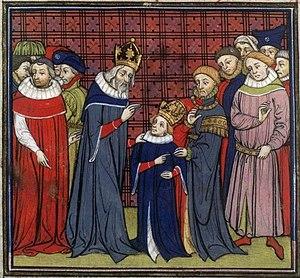
Charlemagne et son fils, Louis le Pieux. Grandes Chroniques de France, Paris (BnF Français 73, fol. 128v).
Les Carolingiens forment une dynastie de rois francs qui régnèrent sur l'Europe occidentale de 751 jusqu'au Xᵉ siècle.
Vita Hludovici ou Vita Hludovici Imperatoris est une biographie anonyme de Louis le Pieux, empereur d'Occident et roi des Francs de 814 à 840.
La période iconoclaste de l’Empire byzantin est une période qui s’étend de 726 à 843. Pendant environ une centaine d’années, les empereurs byzantins iconoclastes interdisent le culte des icônes et ordonnent la destruction systématique des images représentant le Christ ou les saints, qu’il s’agisse de mosaïques ornant les murs des églises, d’images peintes ou d’enluminures de livres.
La vallée de Villé, ou val de Villé, est situé dans le département du Bas-Rhin et compte environ 10 300 habitants. Villé en est le bourg principal, chef-lieu et centre névralgique de la vallée.
Le 2 avril est le 92ᵉ jour de l'année du calendrier grégorien, le 93ᵉ en cas d'année bissextile. Il reste 273 jours avant la fin de l'année.
Louis Iᵉʳ dit « le Pieux » ou « le Débonnaire », né en 778 à Cassinogilum et mort le 20 juin 840 à Ingelheim, près de Mayence, est roi d'Aquitaine jusqu'en 814, puis empereur d'Occident de 814 à sa mort en 840. Il est le fils de Charlemagne et de Hildegarde de Vintzgau.
Les Enfances Guillaume est une chanson de geste médiévale qui fait partie de la Geste de Garin de Monglane rattachée à la Matière de France et qui raconte les « débuts » de Guillaume d'Orange.
Guillaume d'Orange, aussi appelé Guillaume Fièrebrace ou Guillaume de Rodès ou Guillaume au court nez, est un personnage de la littérature médiévale, qui apparaît dans plusieurs chansons de gestes rattachées à la matière de France, dans lesquelles il est le fils d'Aymeri de Narbonne.